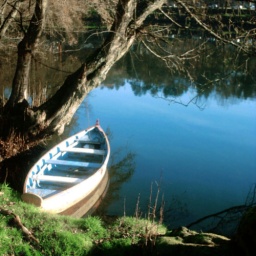
a boat in a river